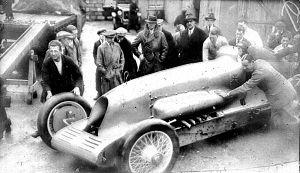
Pendine Sands est une plage de 11 km de longueur sur les rives de la baie de Carmarthen, à la côte sud du pays de Galles. Elle s'étend de Gilman Point à l'ouest et Laugharne Sands à l'est. Le village de Pendine est proche de l'extrémité ouest de Pendine Sands.
La Napier-Campbell Blue Bird, dite l'Oiseau Bleu est une voiture de record de vitesse terrestre qui fut pilotée par Malcolm Campbell. Elle fut conçue par C. Amherst Villiers et le mécanicien régulier de Campbell Leo Villa supervisa sa construction.
Sir Malcolm Campbell est un pilote automobile britannique qui décrocha de nombreux records de vitesse sur terre et sur mer au cours des années 1920-1930. Son fils, Donald Campbell, perpétua la tradition familiale en améliorant ses records.